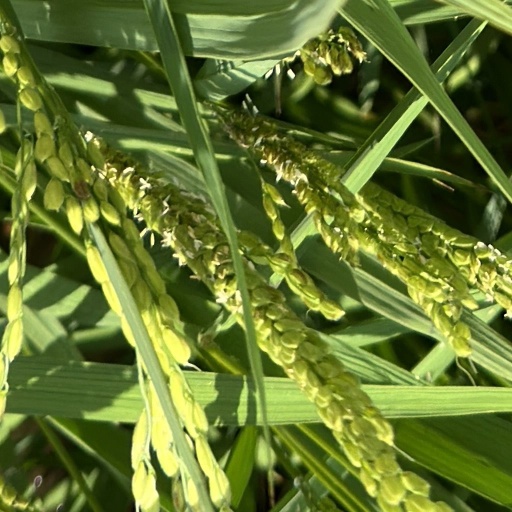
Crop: rice